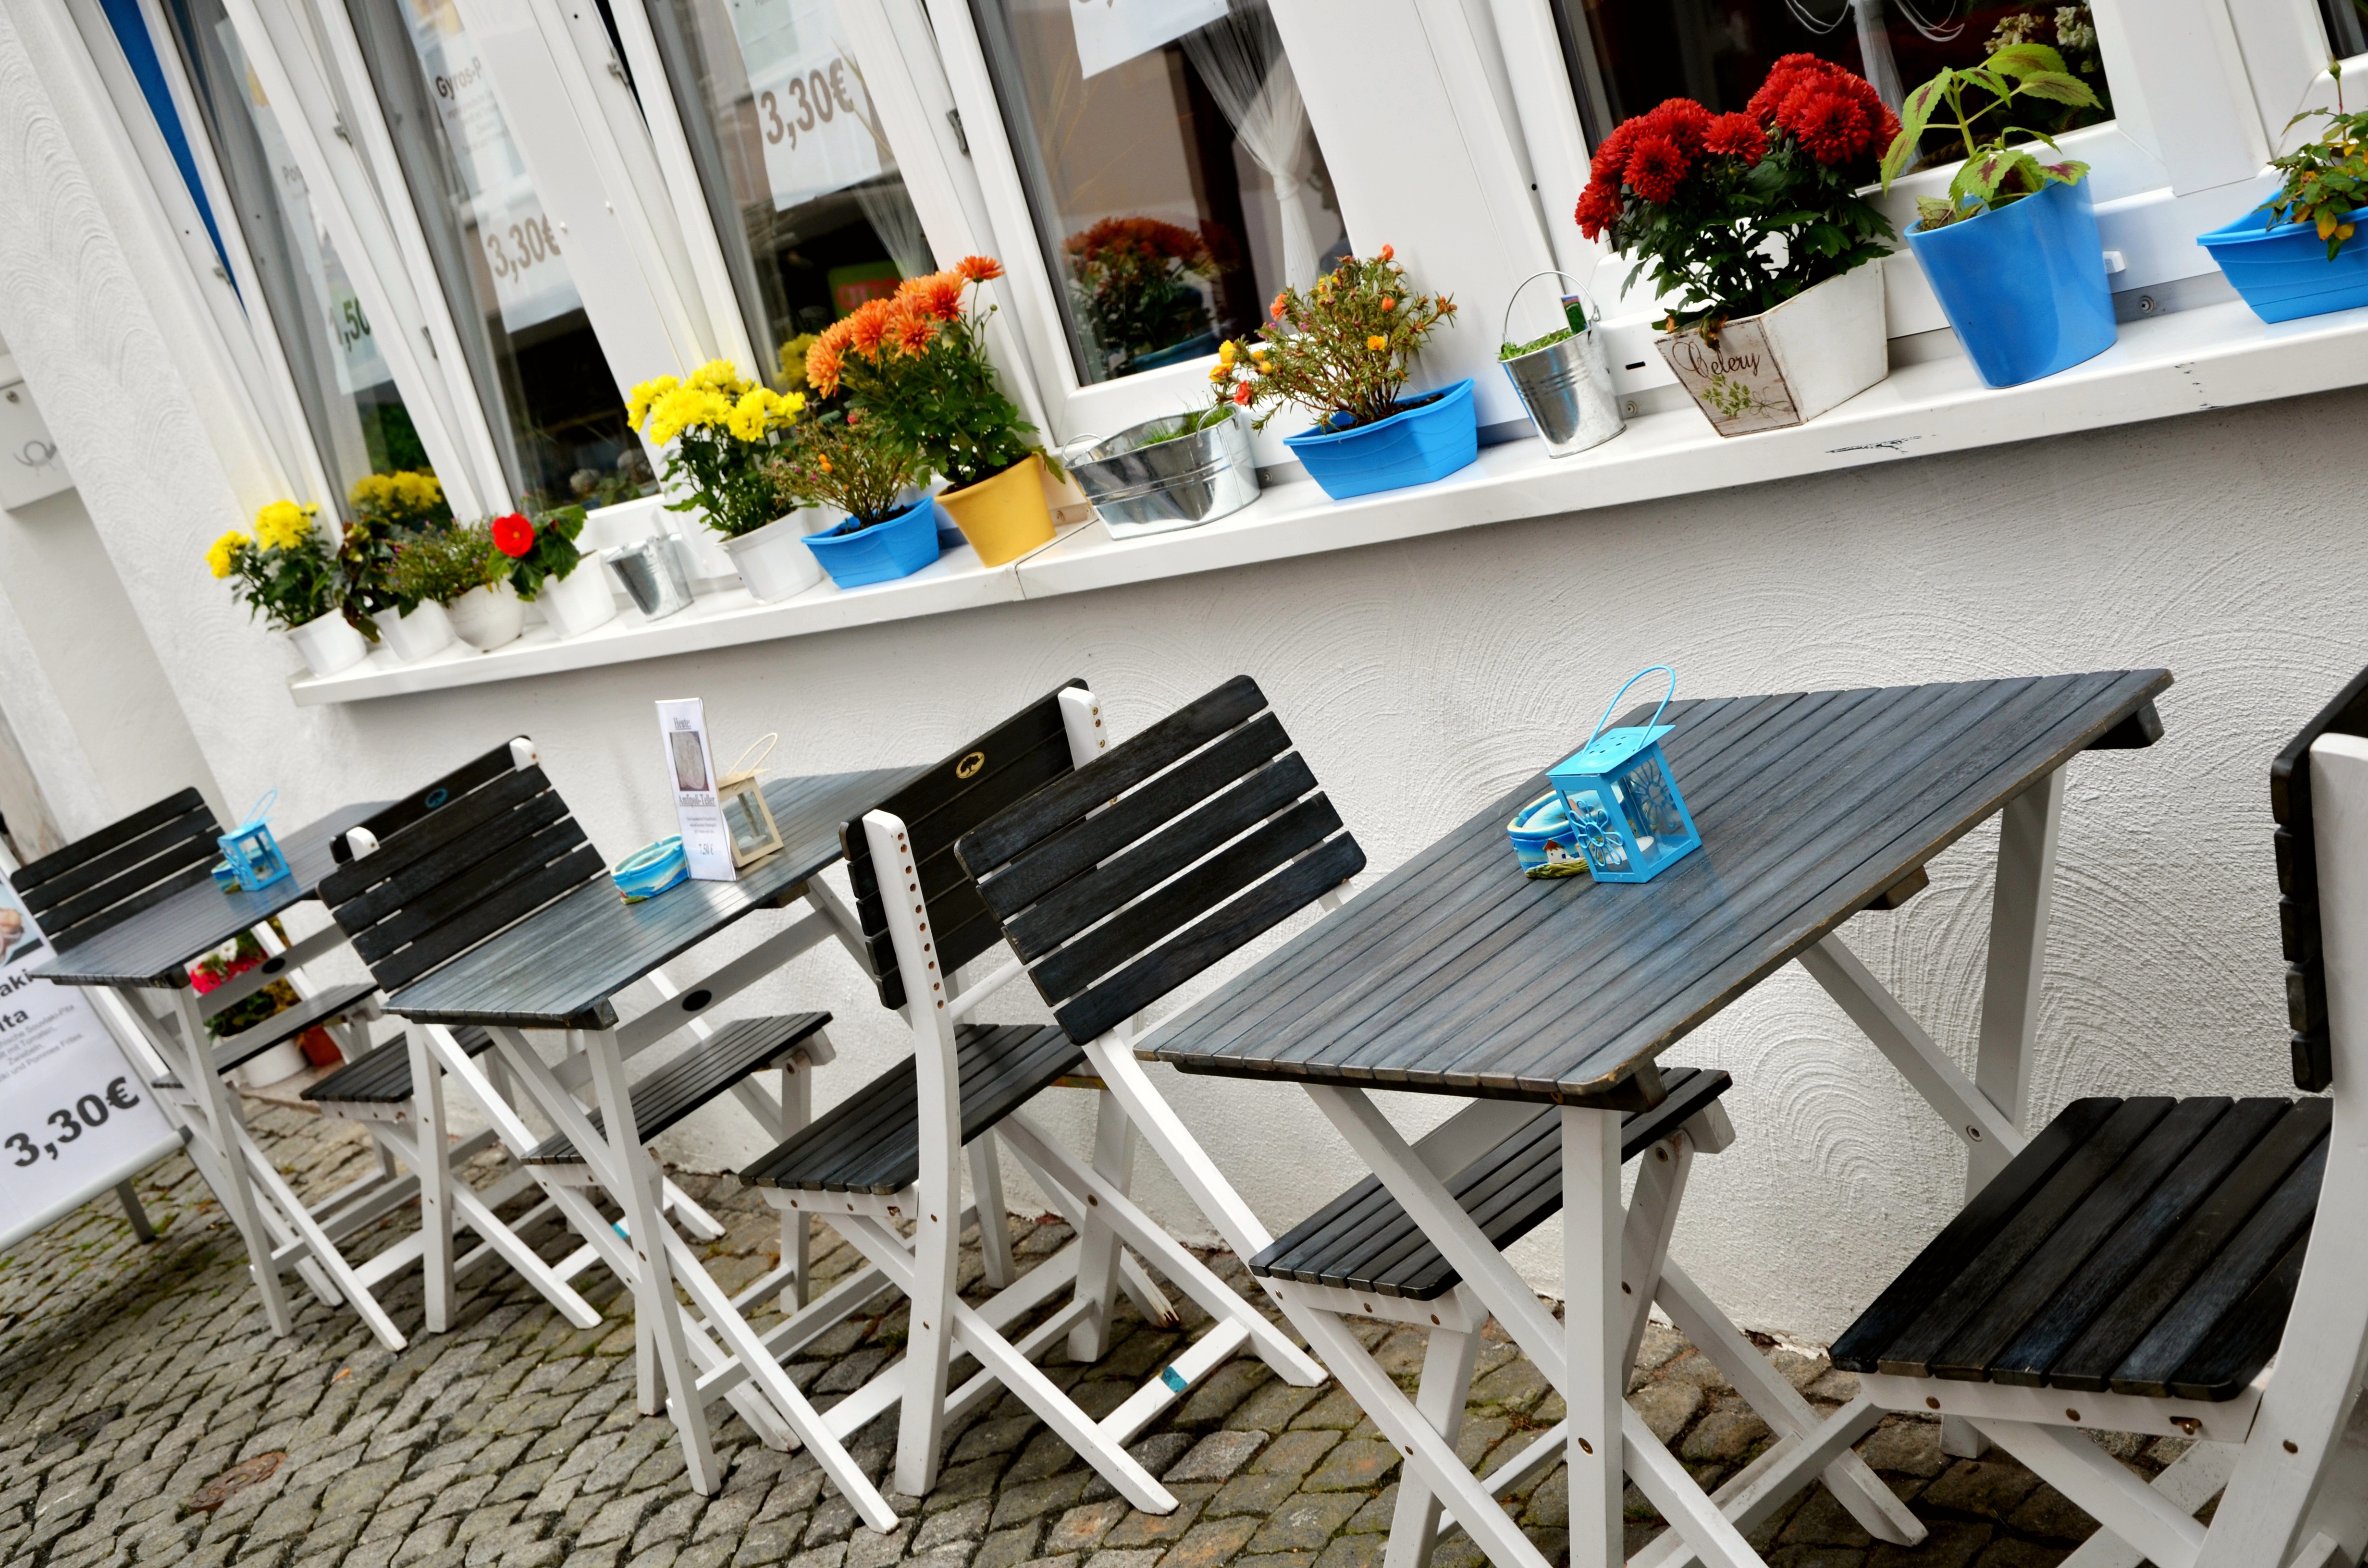
table, seat, restaurant, home, meal, furniture, room, interior design, chairs, local, gastronomy, outside catering, street cafe, dining tables